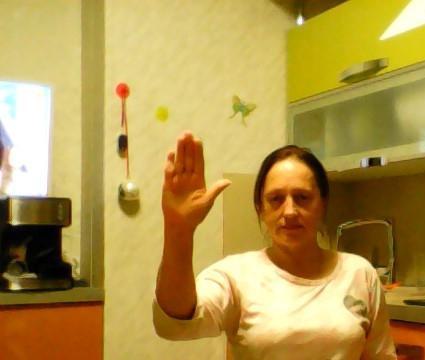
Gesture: stop